Hellerup railway station

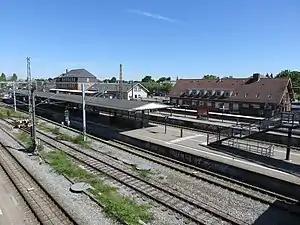
Hellerup station in 2018

Hellerup station is a regional and S-train railway station serving the suburb of Hellerup north of Copenhagen, Denmark. The station is an important junction which is served by regional trains on the Coast Line, as well as several lines of the Copenhagen S-train network.